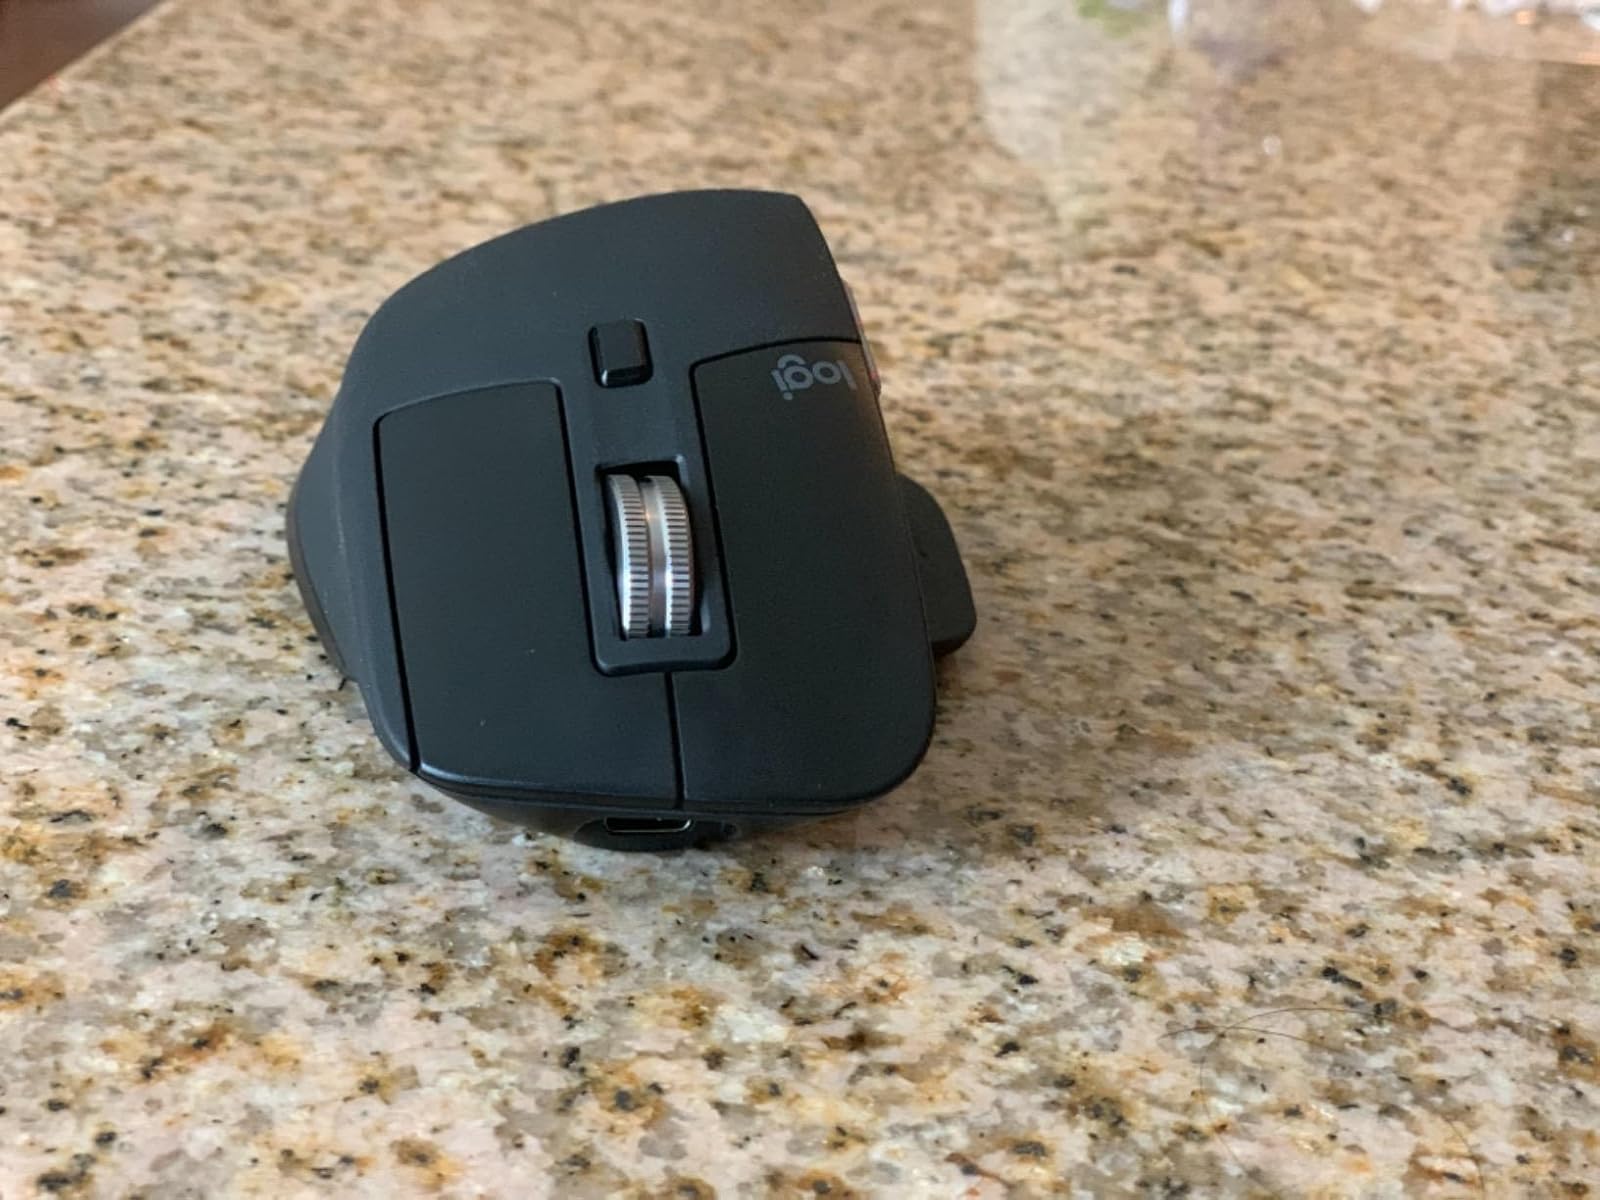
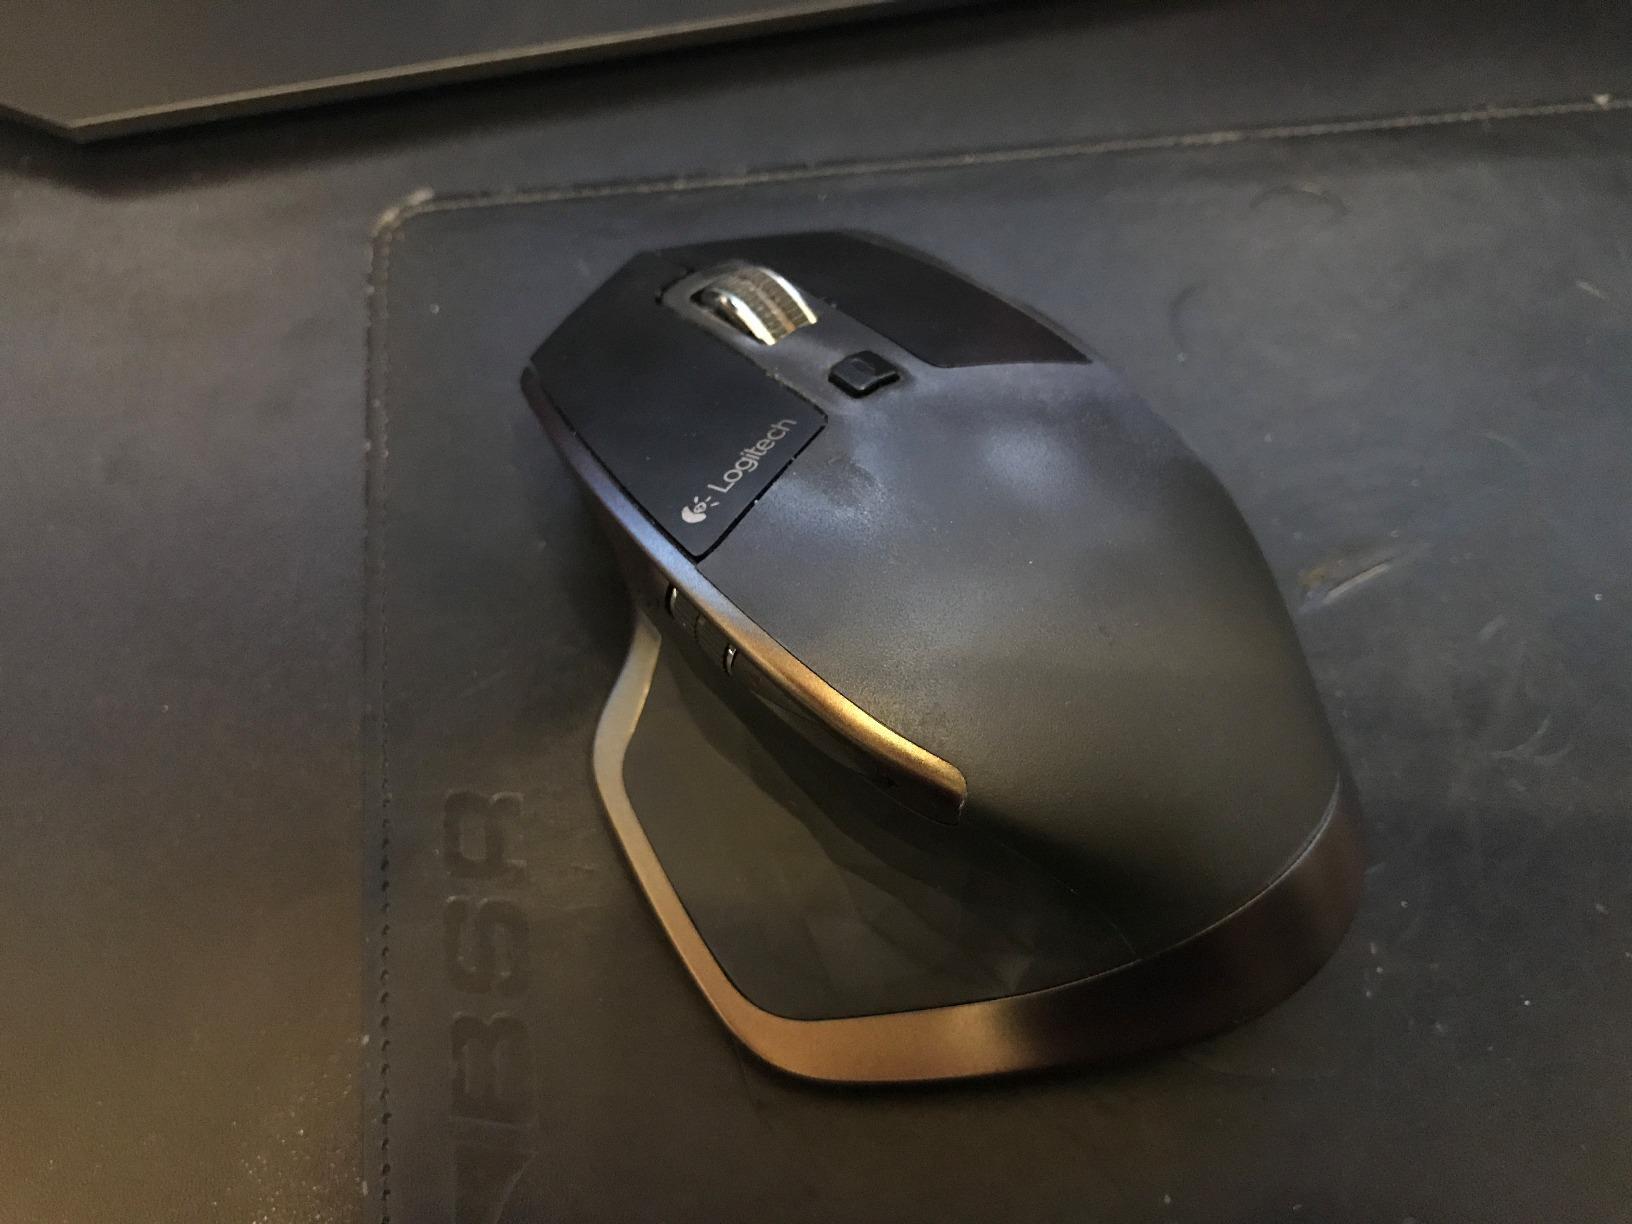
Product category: mouse
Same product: no